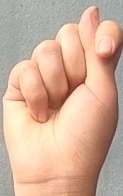
ASL sign: T